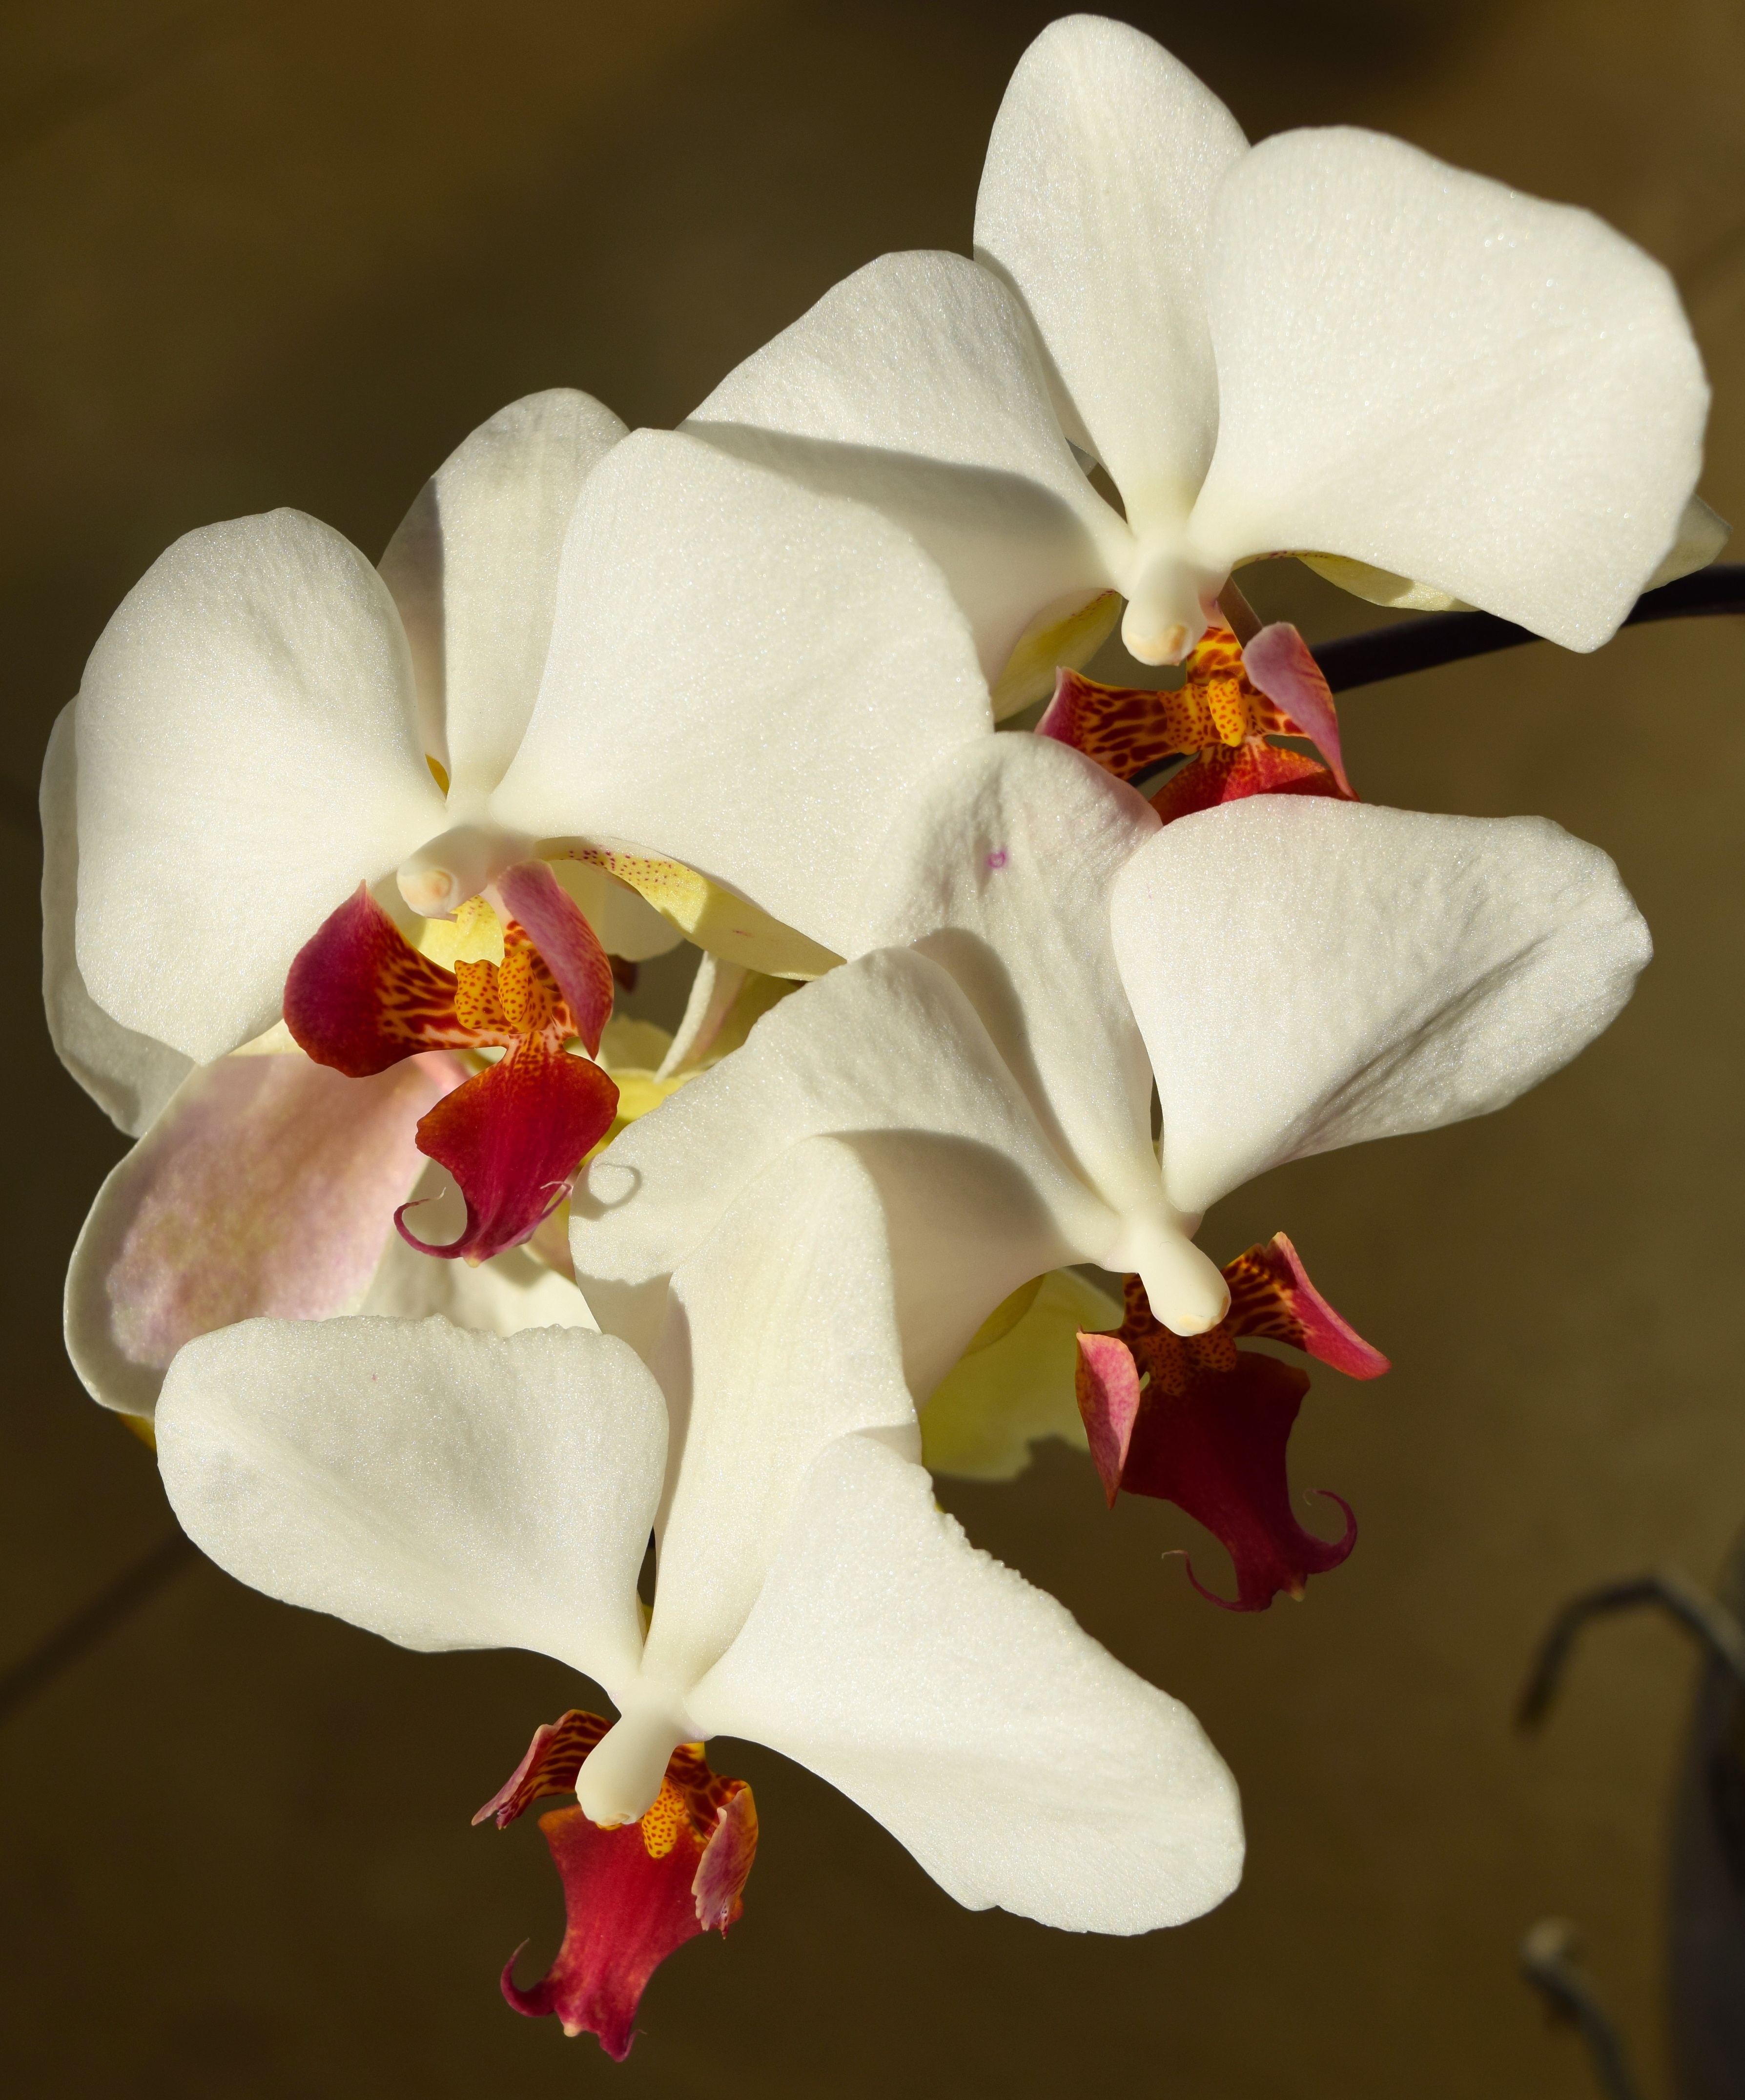
blossom, plant, white, flower, petal, bloom, red, botany, flora, orchid, organ, macro photography, flowering plant, cattleya, land plant, moth orchid, christmas orchid, cattleya labiata